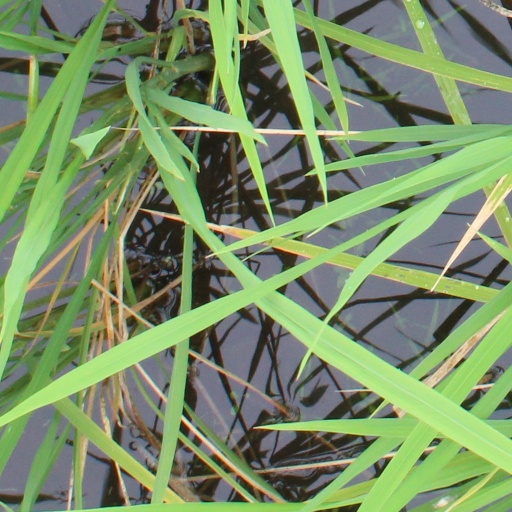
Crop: rice